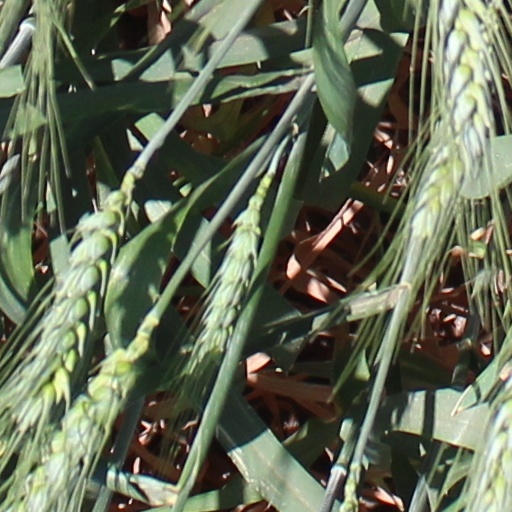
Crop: wheat